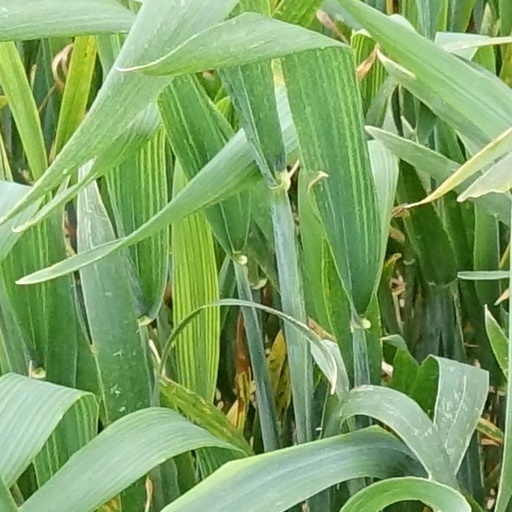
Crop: wheat